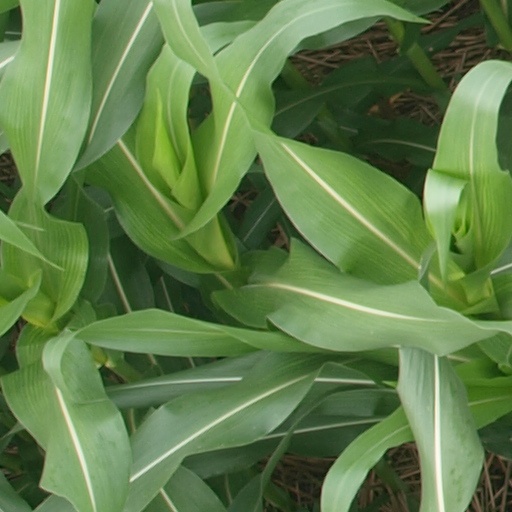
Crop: maize; corn